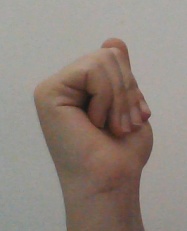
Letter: saad